Kartikeya

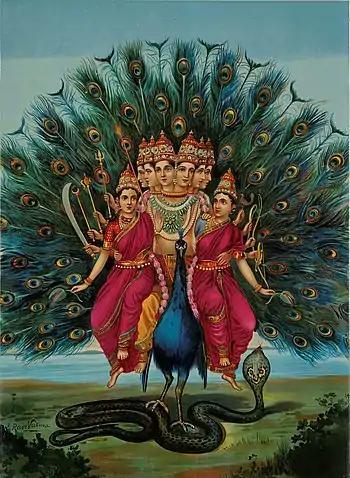
The six-headed Kartikeya with his two consorts on a peacock, painting by Raja Ravi Varma (1848–1906)

Though Kartikeya had powers derived from Shiva, he was innocent and playful. Shiva granted him celestial weapons and the divine spear vel, an embodiment of the power of Shakti (Parvati). On obtaining the vel, Kartikeya was imparted with the knowledge of distinguishing between good and evil. Texts "Kanda Puranam" and "Kumarasambhavam" recount a war fought by Kartikeya against the asuras. As Kartikeya was born to save the devas from the tyranny of the asuras, he was appointed as the commander of the devas and engaged in conflict with the asuras. Shiva granted him an army of 30,000 warriors to assist in the war against the oppressive asura brothers, whom Kartikeya was born to defeat. Kartikeya was assisted by nine warriors, headed by Virabahu, who served as sub-commanders of his army. These nine men were borne by nine lesser clones of Shakti who appeared from her silambu (anklet).